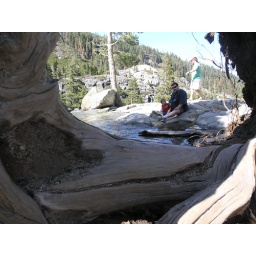
boys sitting near a pool before the big drop of the falls just above lake tahoe through a tree root